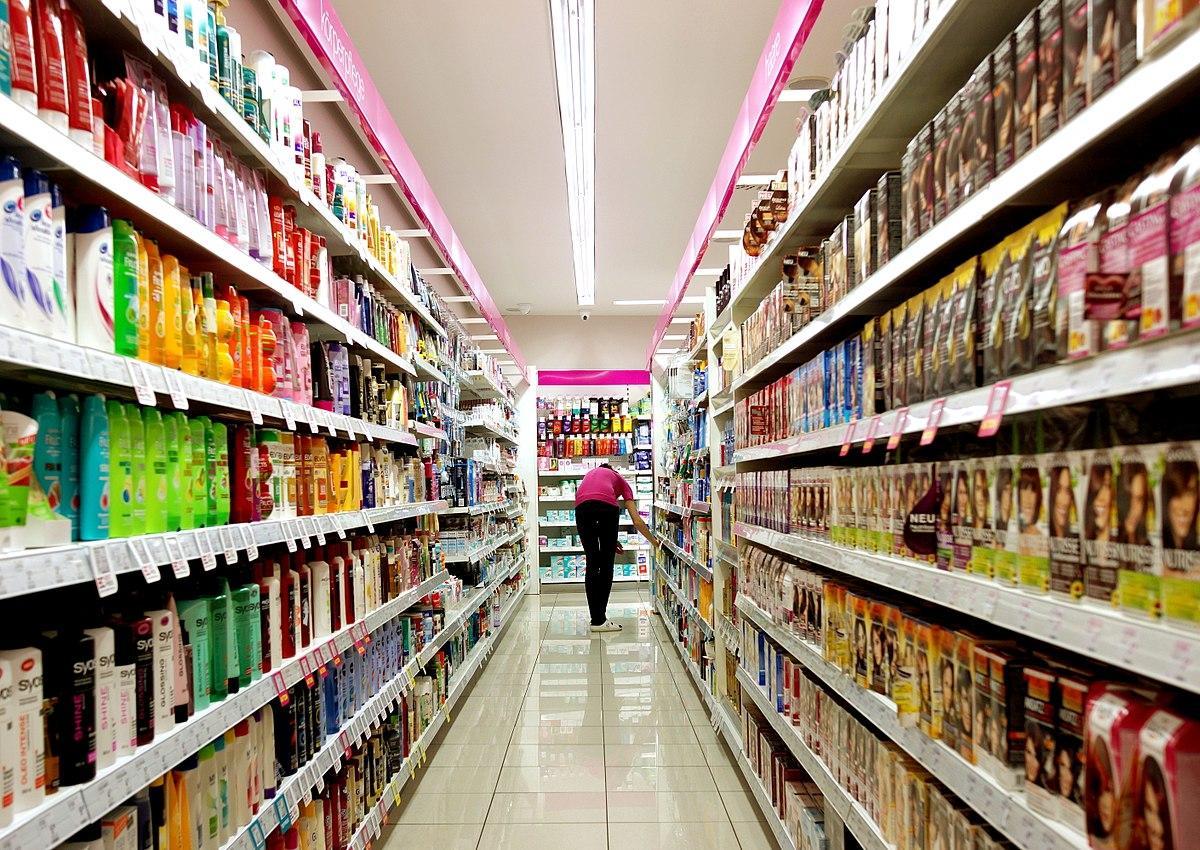
các kệ hàng hoá ở hai bên đều có bảy tầng